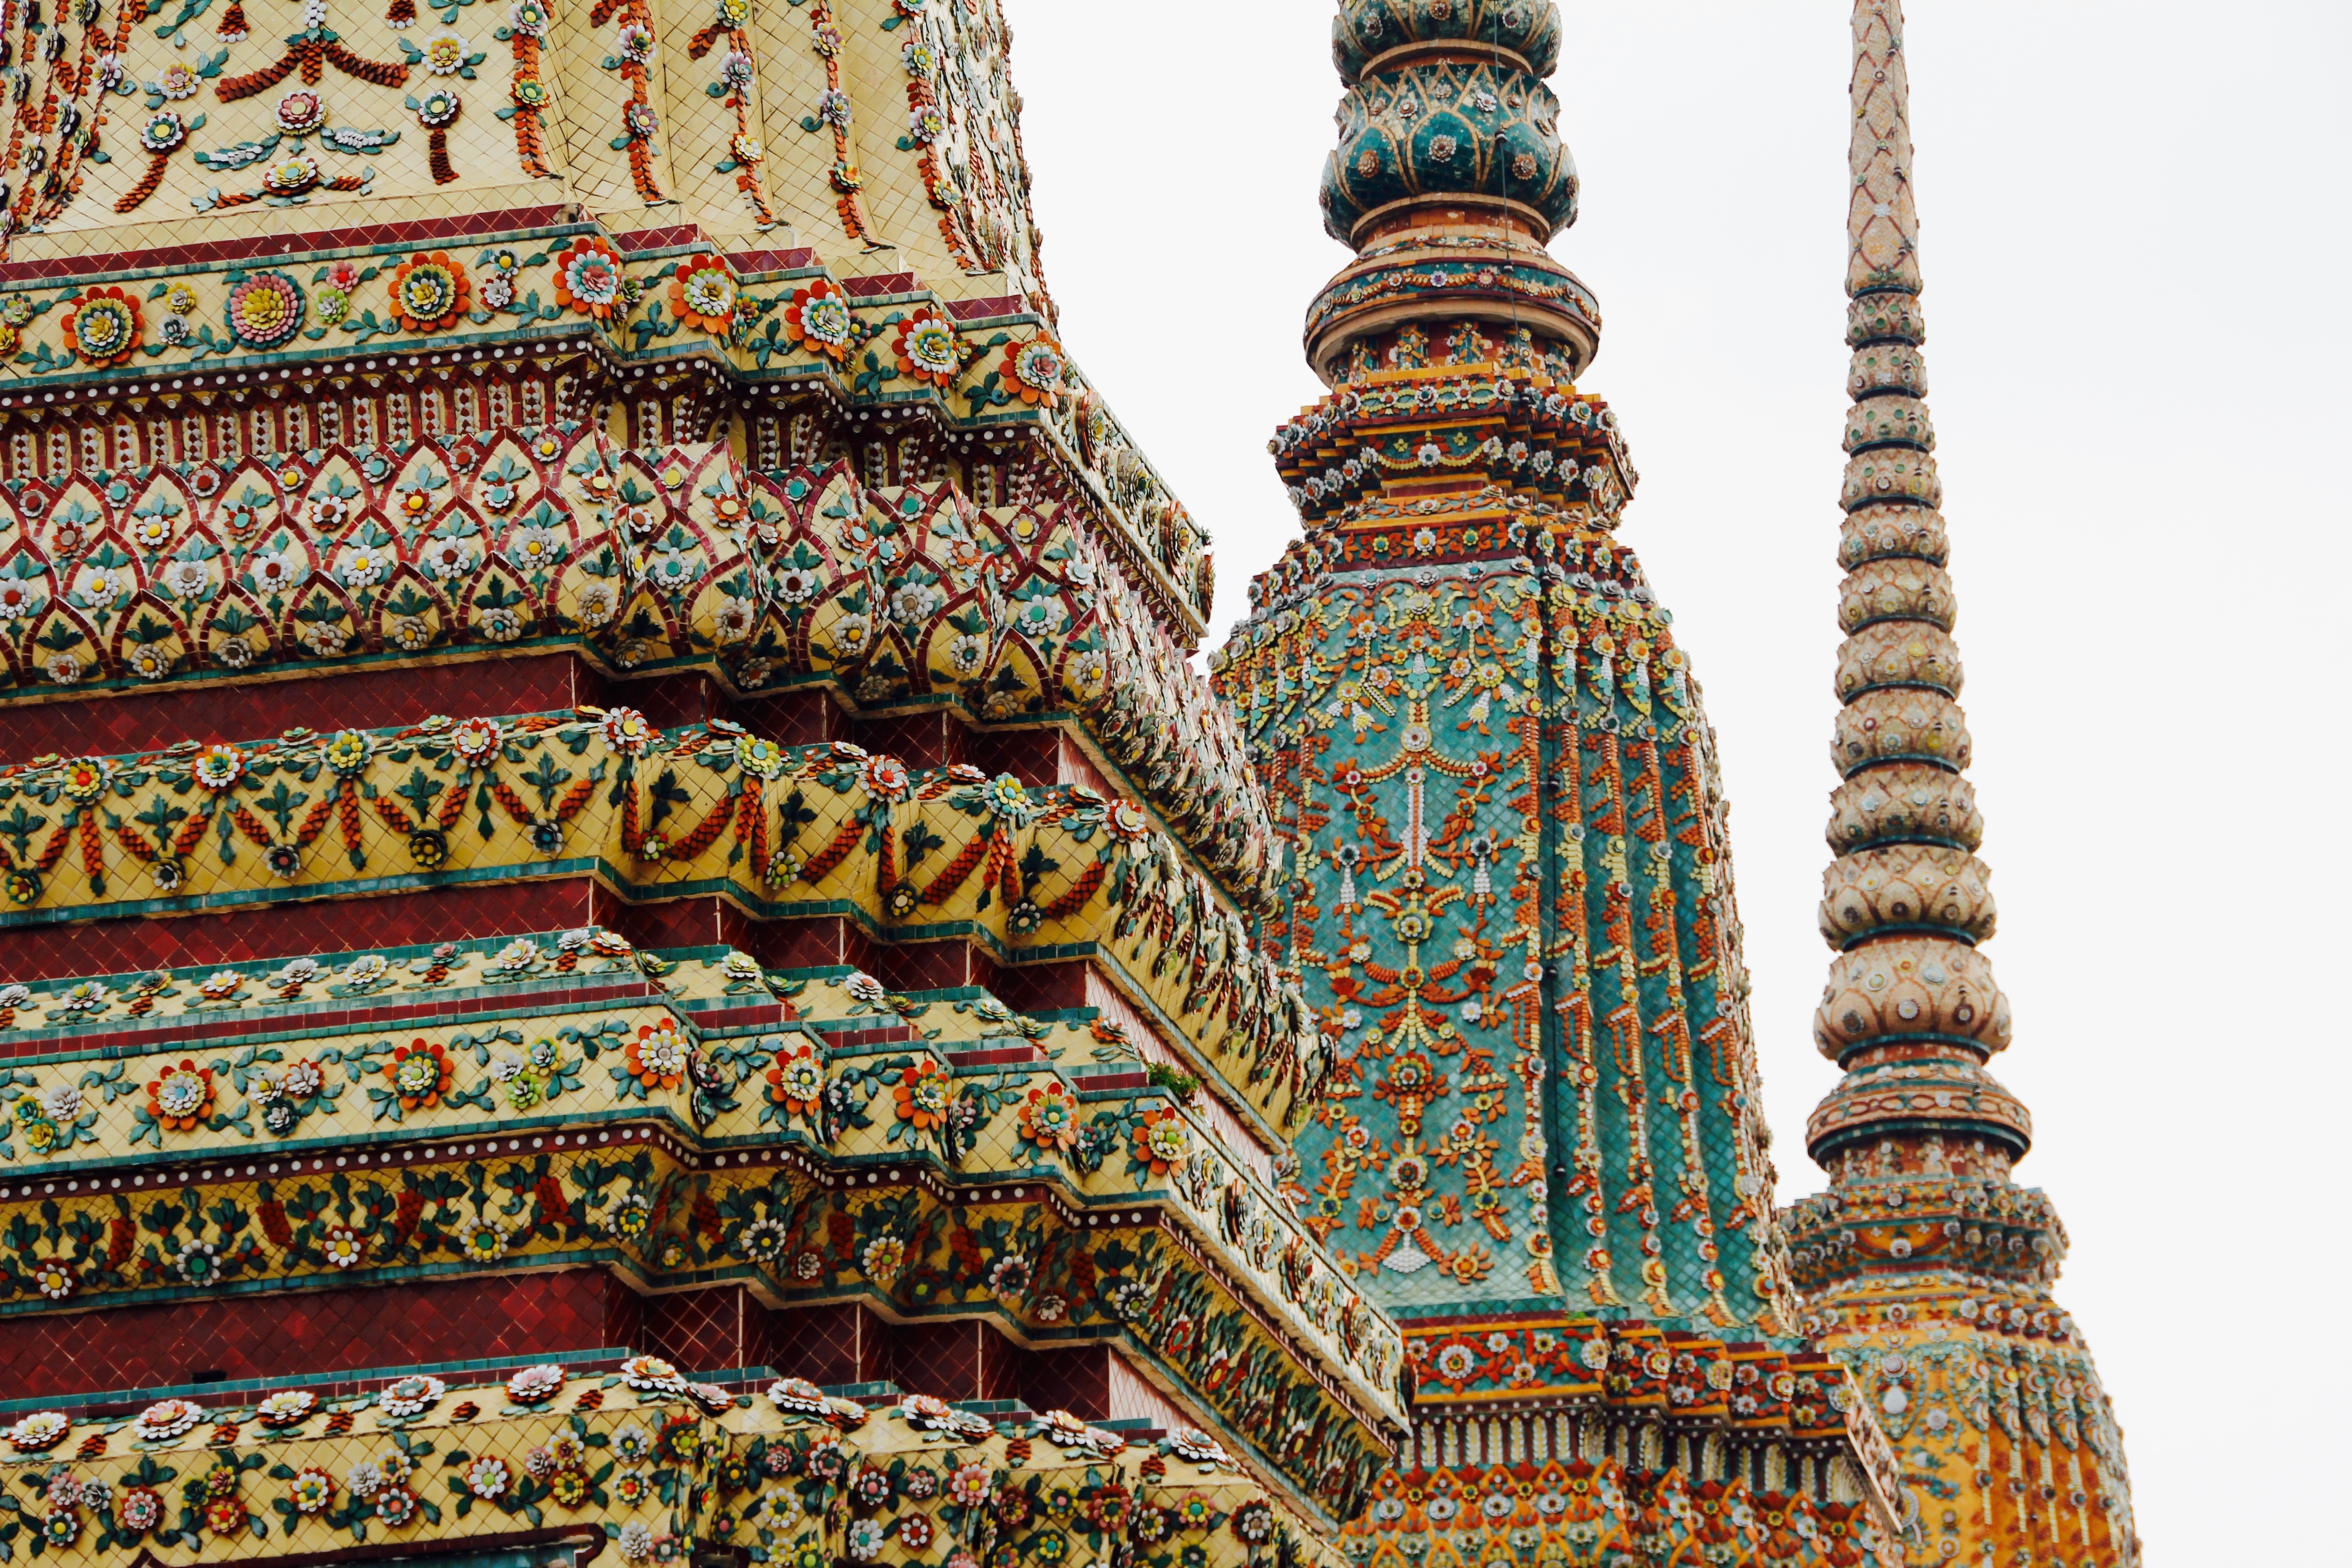
architecture, roof, building, palace, decoration, pattern, tower, buddhism, asia, colorful, place of worship, thailand, ornament, art, temple, bangkok, thai, pagoda, wat, southeast, royal palace, hindu temple, roof ornament